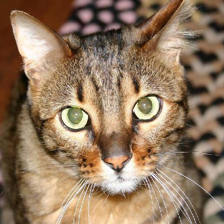
Label: animals